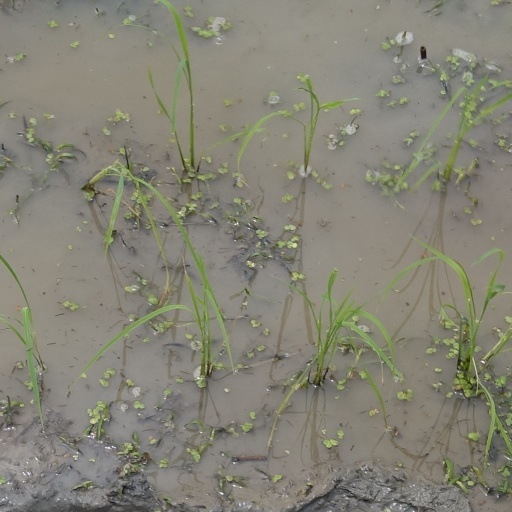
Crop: rice